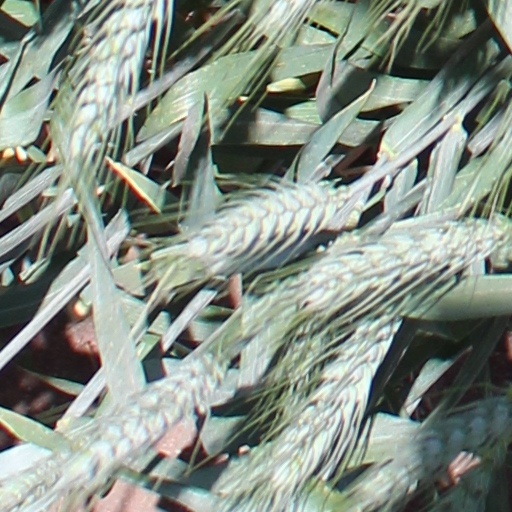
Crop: wheat